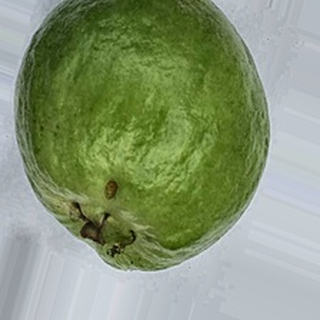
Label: healthy_guava